Mapuche history

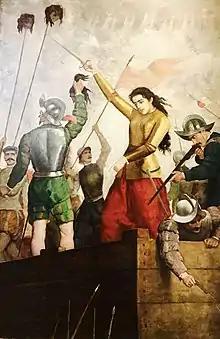
Doña Inés de Suárez in defending the city of Santiago

On September 11, 1541, Michimalonco attacked the Spanish and carried out the Destruction of Santiago, with only a handful of Spaniards barely surviving. Then Michimalonco applied the “empty war” which consisted of not giving the Spaniards any type of food or supplies so that they could go back to Peru. The Spanish barely resisted and there were a series of skirmishes between Spanish and Mapuche forces. According to chronicler Francisco de Riberos northern Mapuche put cultivation on hold for more than five years. 17th century Jesuit Diego de Rosales wrote that this was a coordinated strategy that was decided by a large assembly of many tribes. The Spanish found themselves in great distress as a result of a lack of supplies, but ultimately this strategy was unsuccessful in forcing Spanish conquerors out of Central Chile.